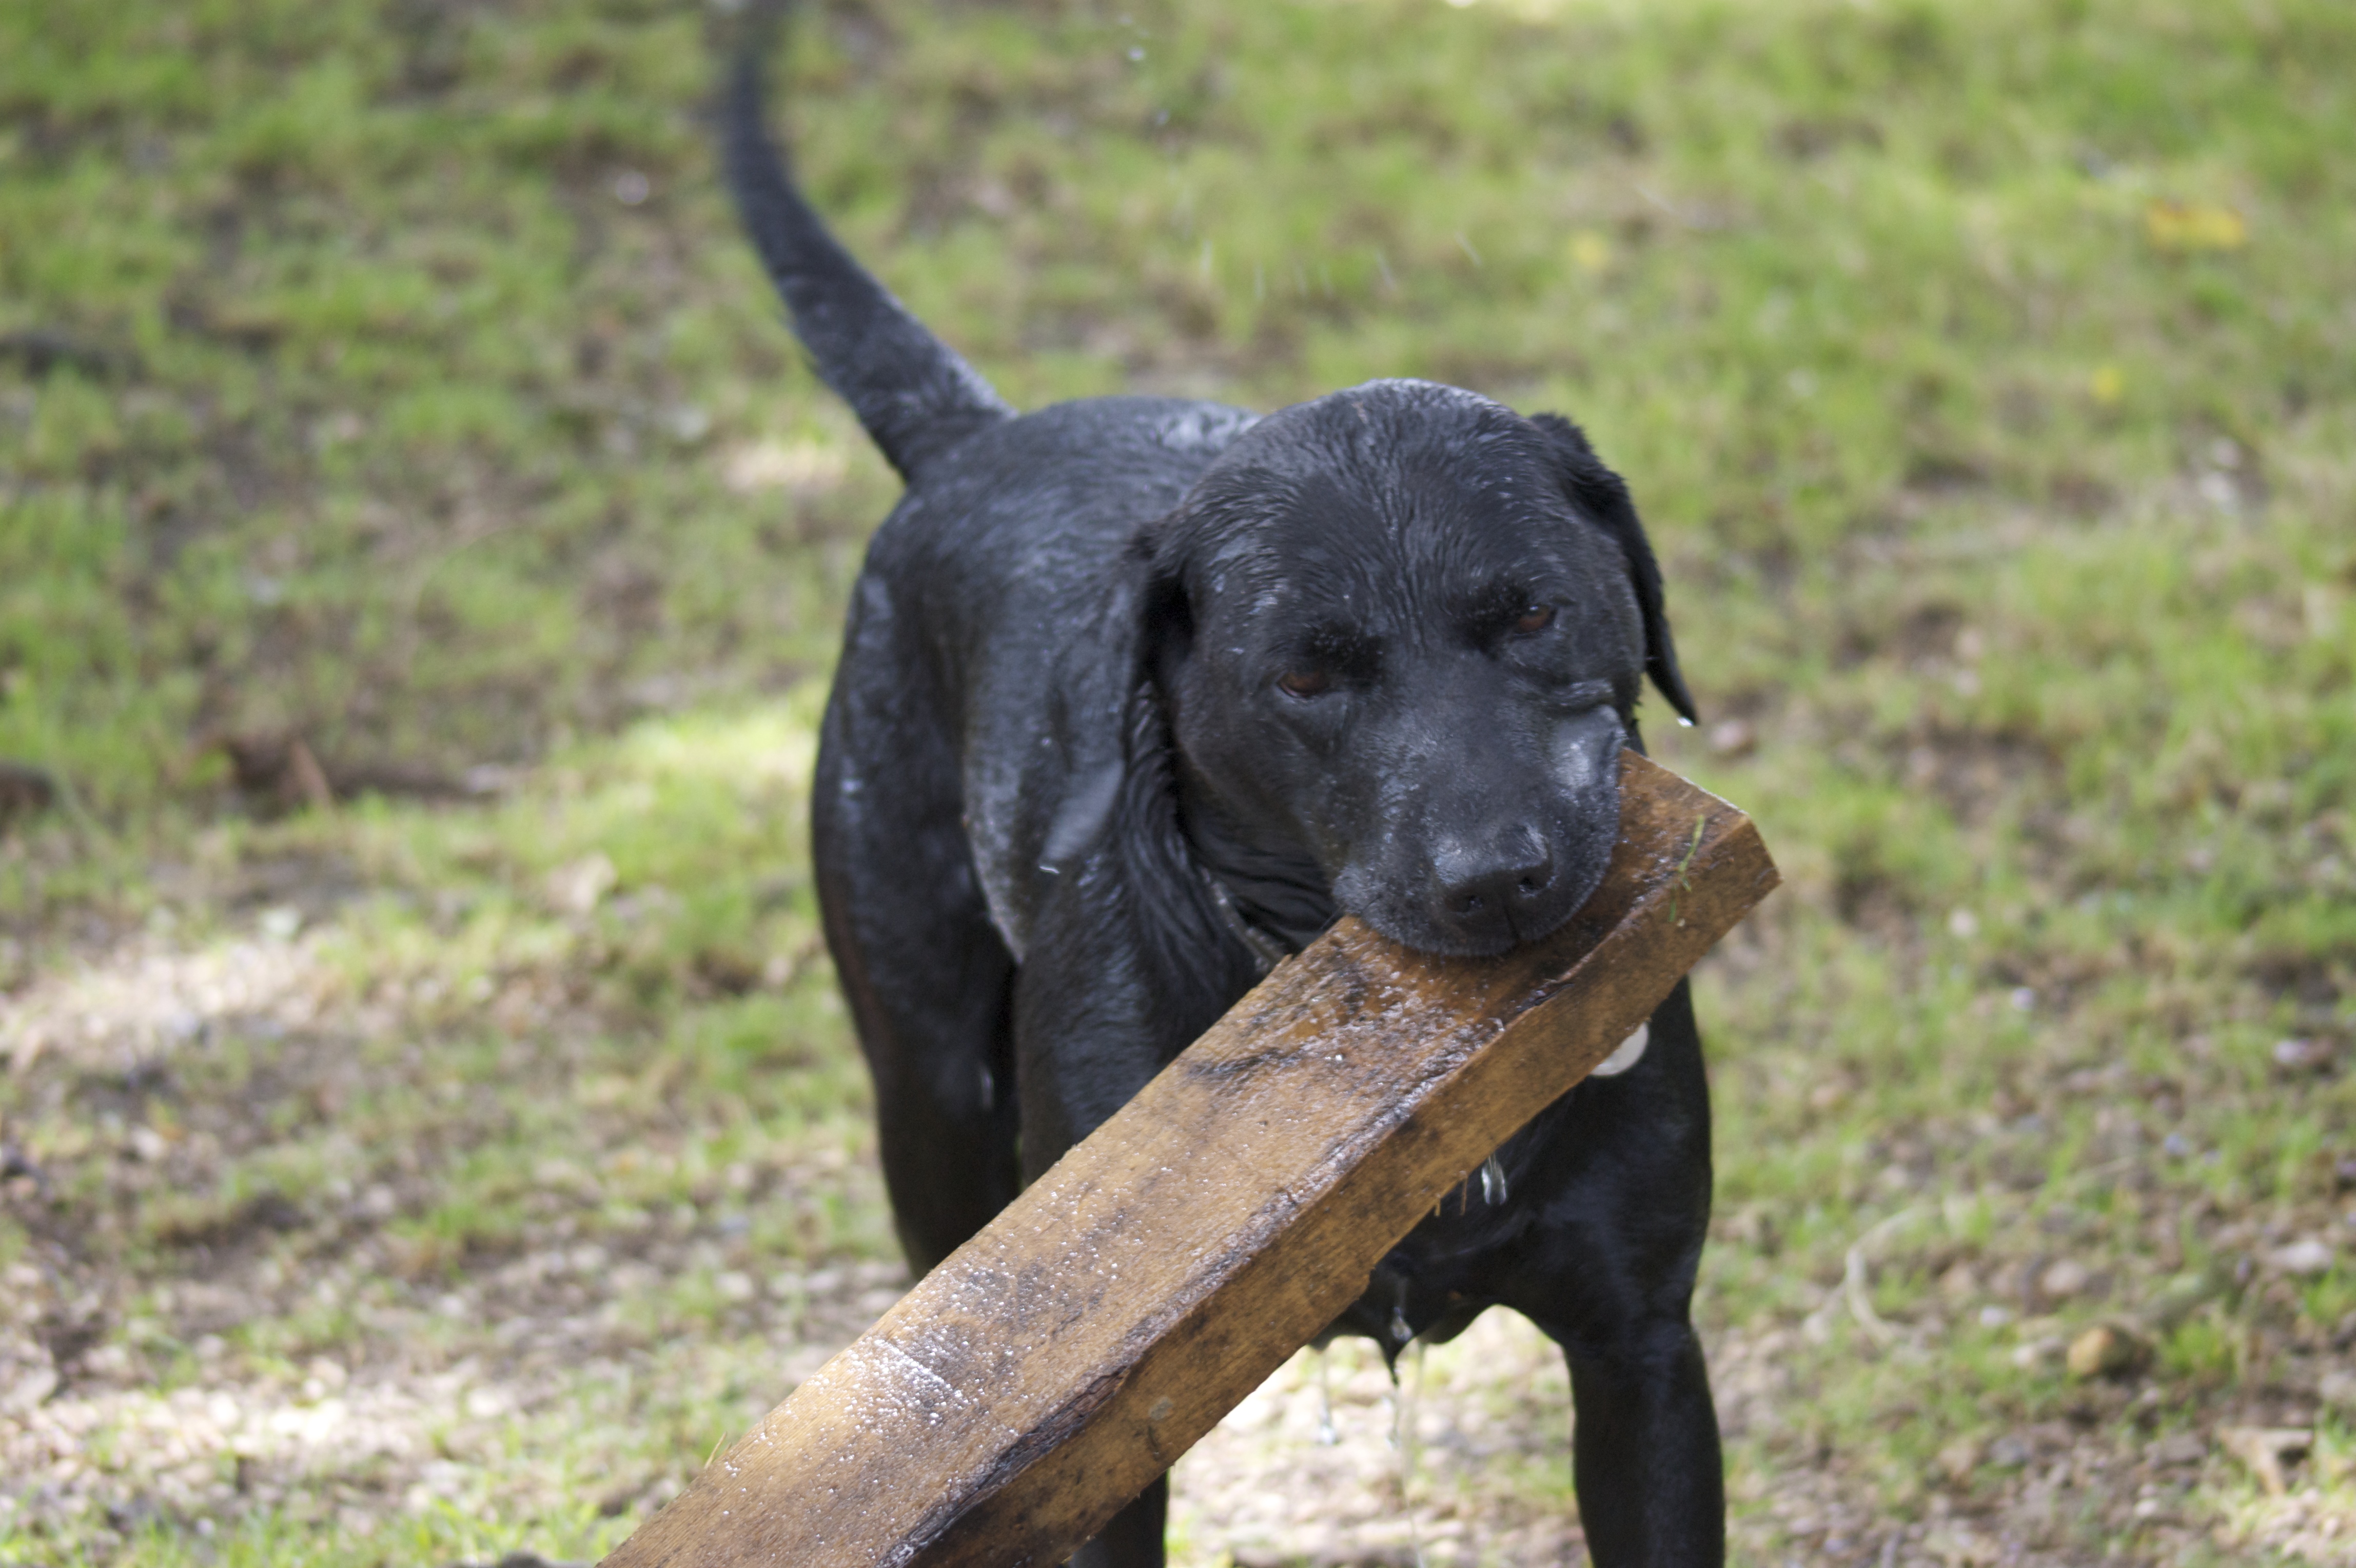
puppy, dog, mammal, vertebrate, labrador retriever, patterdale terrier, dog like mammal